First Battle of Maryang-san

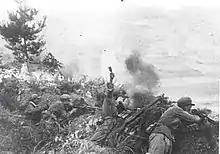
Five Asian soldiers firing weapons and throwing grenades from grass-covered a hilltop. In the middle ground smoke is rising.

B Company—commanded by Captain Henry Nicholls—led off shrouded in the heavy mist, and with visibility limited in the thick vegetation, it drifted to the right off the intended axis of advance having lost direction, suffering a similar fate as the Fusiliers. Disorientated, the assaulting companies became separated and the battalion attack turned into a series of independent company attacks. D Company slowly continued forward however, and when the mist lifted suddenly at 11:20 they were left dangerously exposed still only halfway up the slope to their objective. The Australian approach had surprised the PVA however, who were apparently expecting the assault from the north, and D Company succeeded in closing to within grenade range of the PVA on Victor. During a fierce twenty-minute fire-fight the Australians cleared their first objective with the assistance of direct fire from supporting tanks, and indirect fire support from artillery, losing three killed and 12 wounded. Included among the Australian wounded was the company commander and one of the platoon commanders, both of whom remained in command despite gunshot wounds. PVA losses included 30 killed and 10 captured.